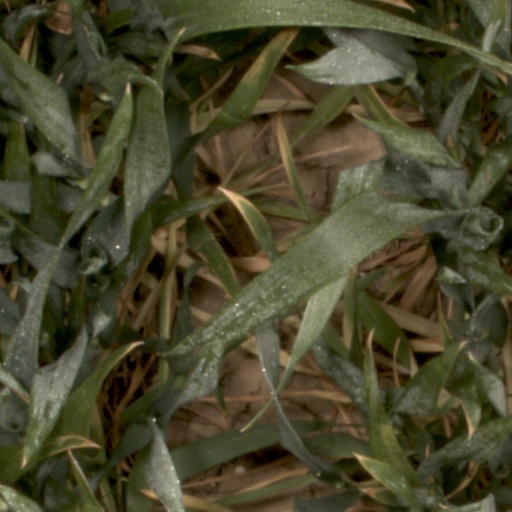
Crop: wheat